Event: Nepal Earthquake
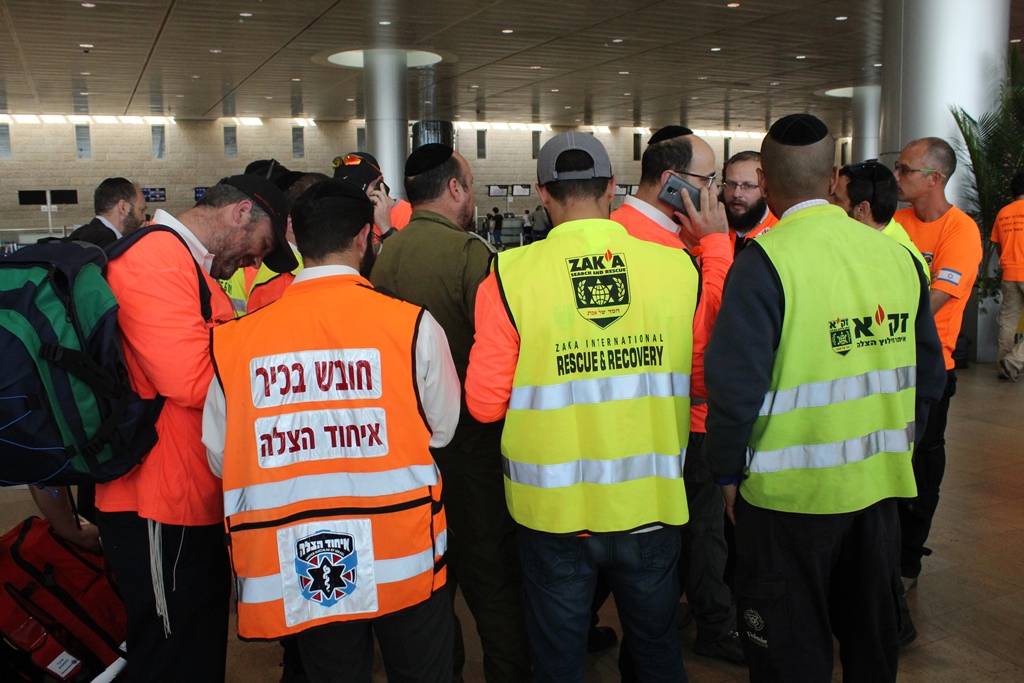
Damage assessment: no_damage